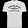
Label: T - shirt / top